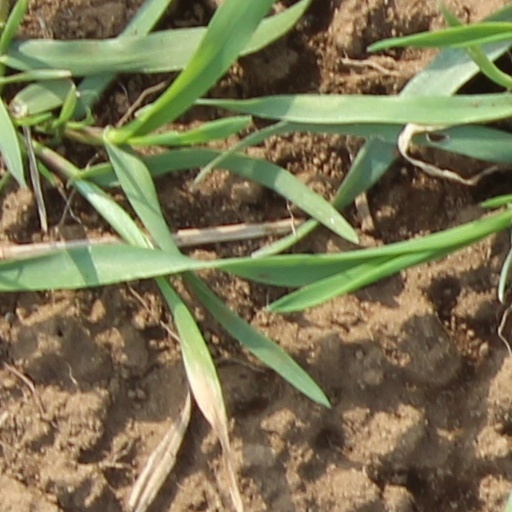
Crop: wheat